Flora of Ireland

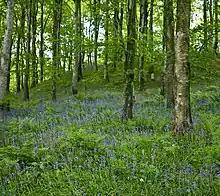
Woodland at Portglenone, Co. Antrim

Over 70% of Ireland's 900 native species occur in The Burren which is less than 0.5% of the area of Ireland. The Burren contains twelve Annex 1 habitats listed in the EU Habitats Directive. A 2001 survey found 28 different species per square meter (averaged over 1,100 vegetation samples) in upland grasslands, with up to 45 species per square metre in some samples. 22 of Ireland's 27 native orchid species are found in the region. Such high diversity has several explanations. Firstly, several hundred square kilometers of species-rich unimproved limestone grasslands and upland pastures grazed mainly in winter, a practice which removes potentially dominant grass and weed species. Secondly, there is a mixture of Arctic–alpine and Mediterranean species, and calcicole and calcifuge species. The area is dominated by bare rock and rendzina soils.